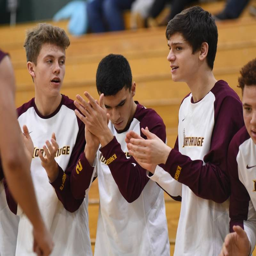
images vs. boys basketball game in a city .